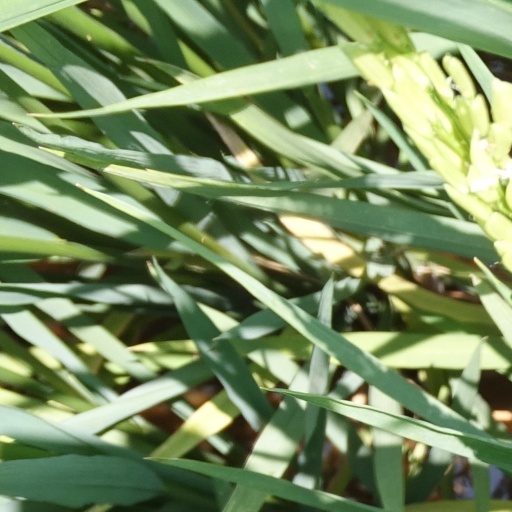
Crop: rice